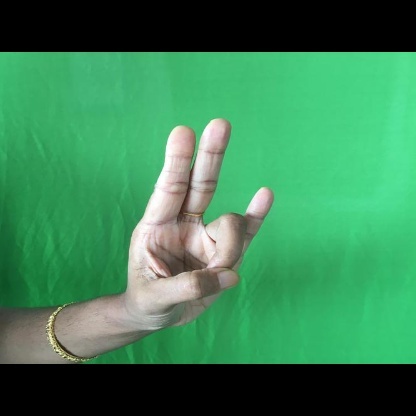
Mudra: Mayura